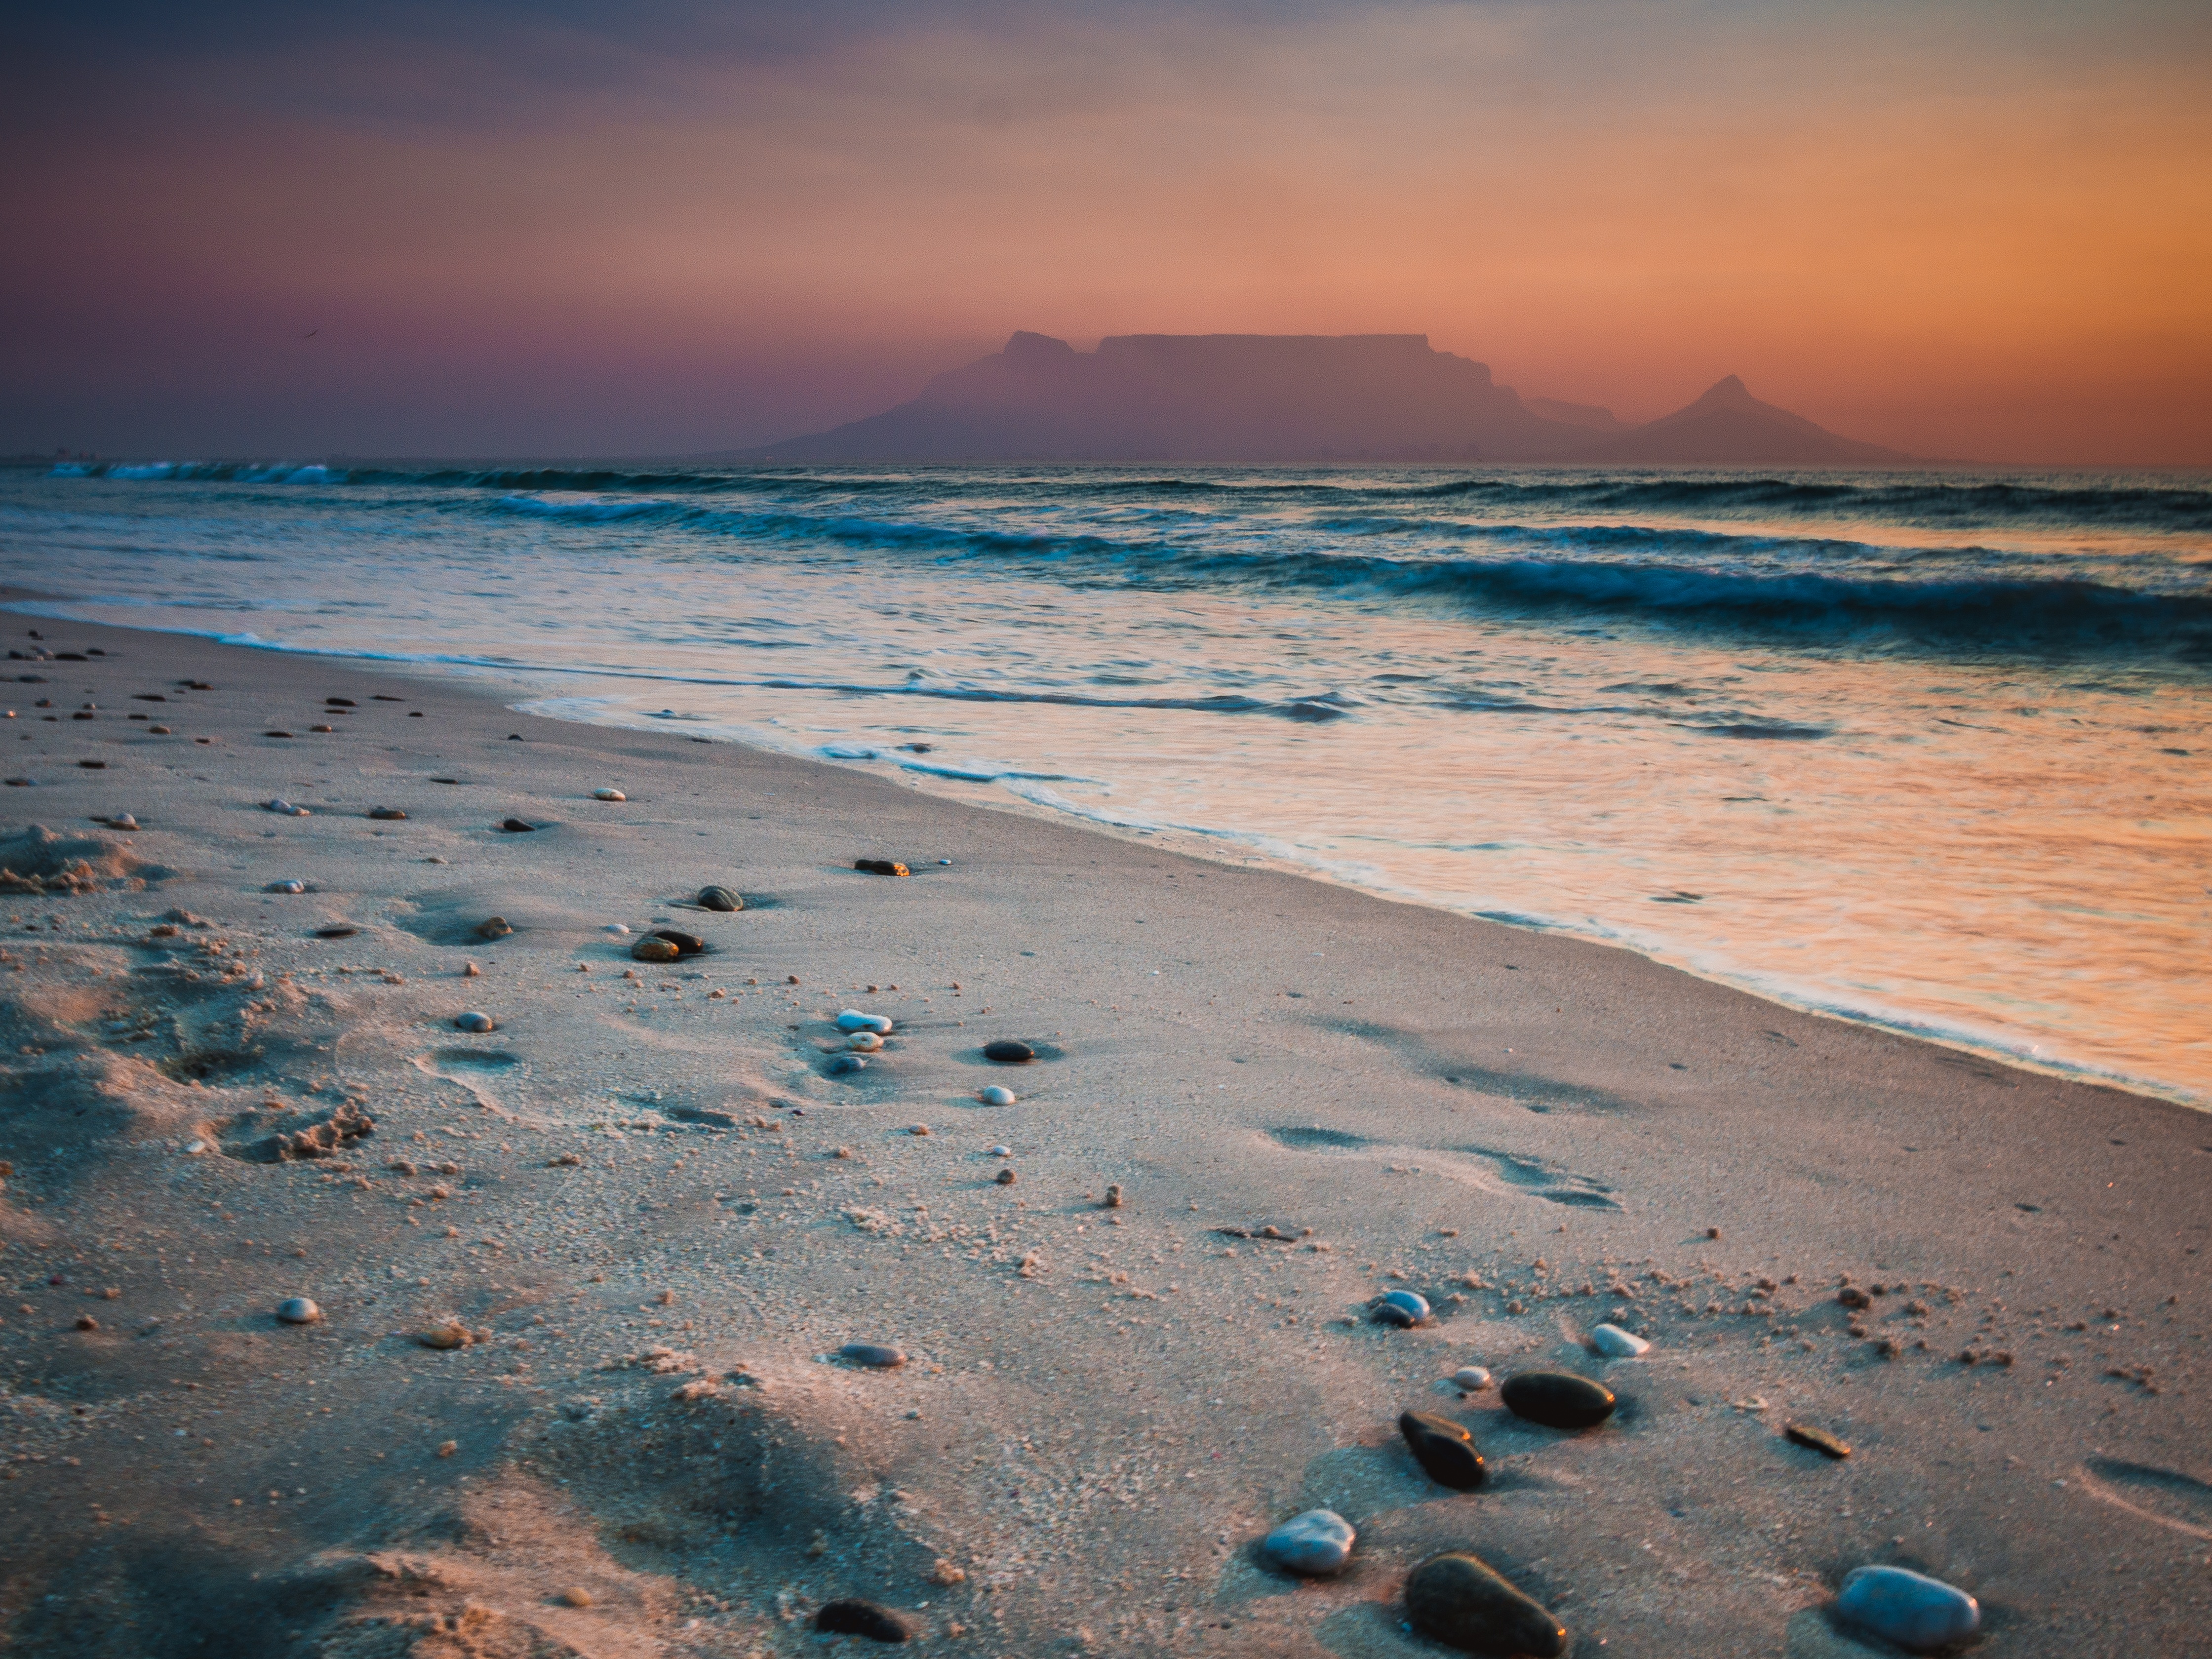
beach, sea, coast, water, sand, rock, ocean, horizon, cloud, sky, sunrise, sunset, sunlight, morning, shore, wave, summer, dusk, orange, reflection, seascape, bay, material, body of water, sunset beach, ocean sea, wind wave